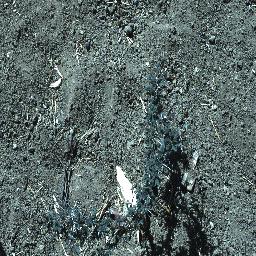
Label: prickly_acacia